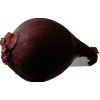
Label: red_onion